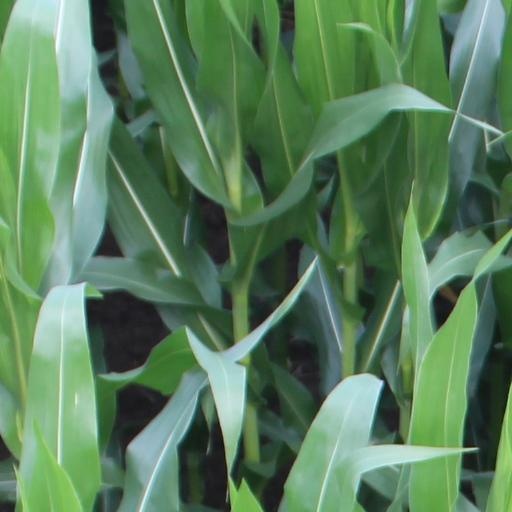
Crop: maize; corn